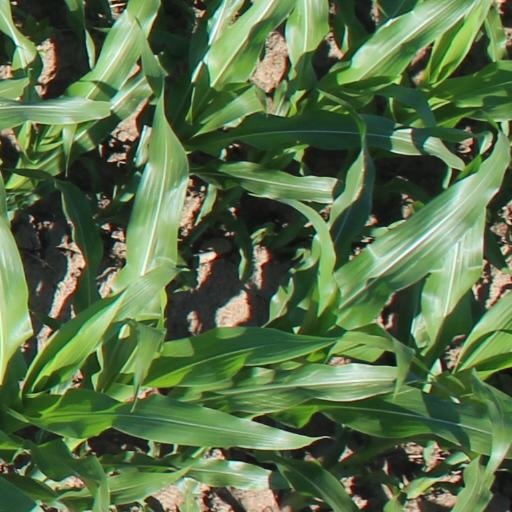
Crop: maize; corn